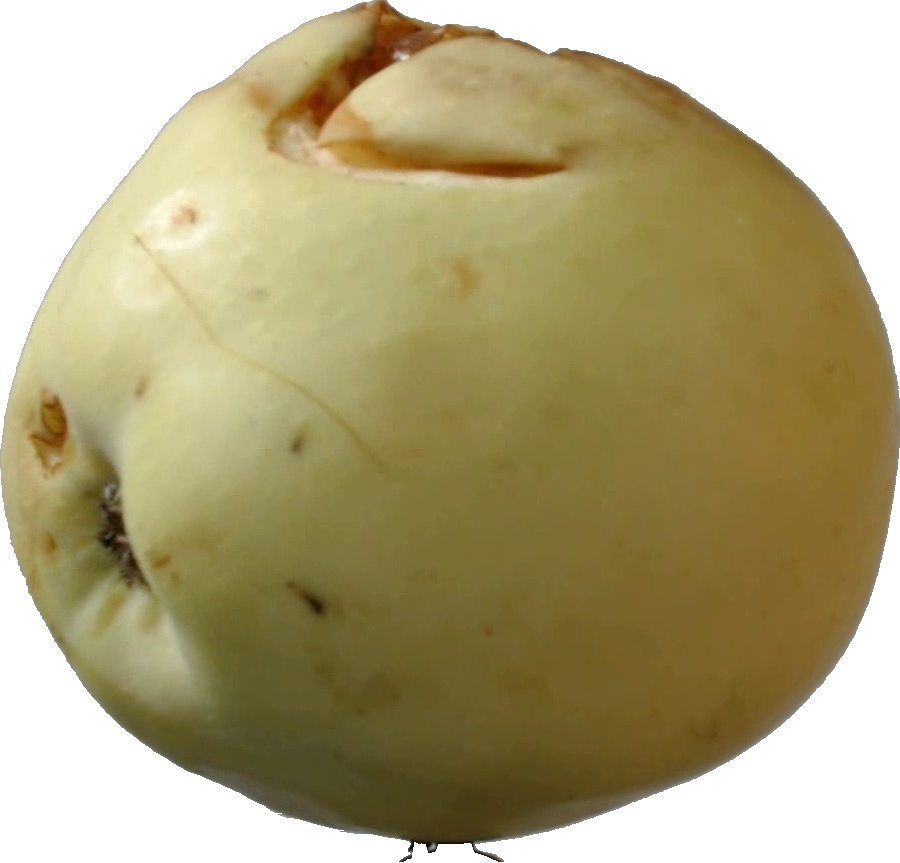
Label: apple_hit_1